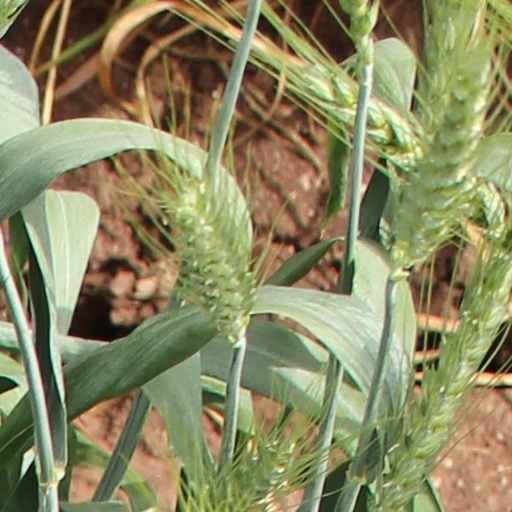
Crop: wheat